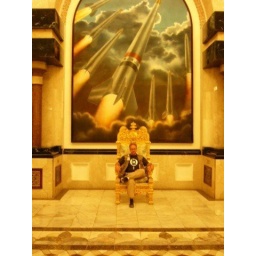
Me sitting my ass in Saddam's chair in the Palace way back in 2003.